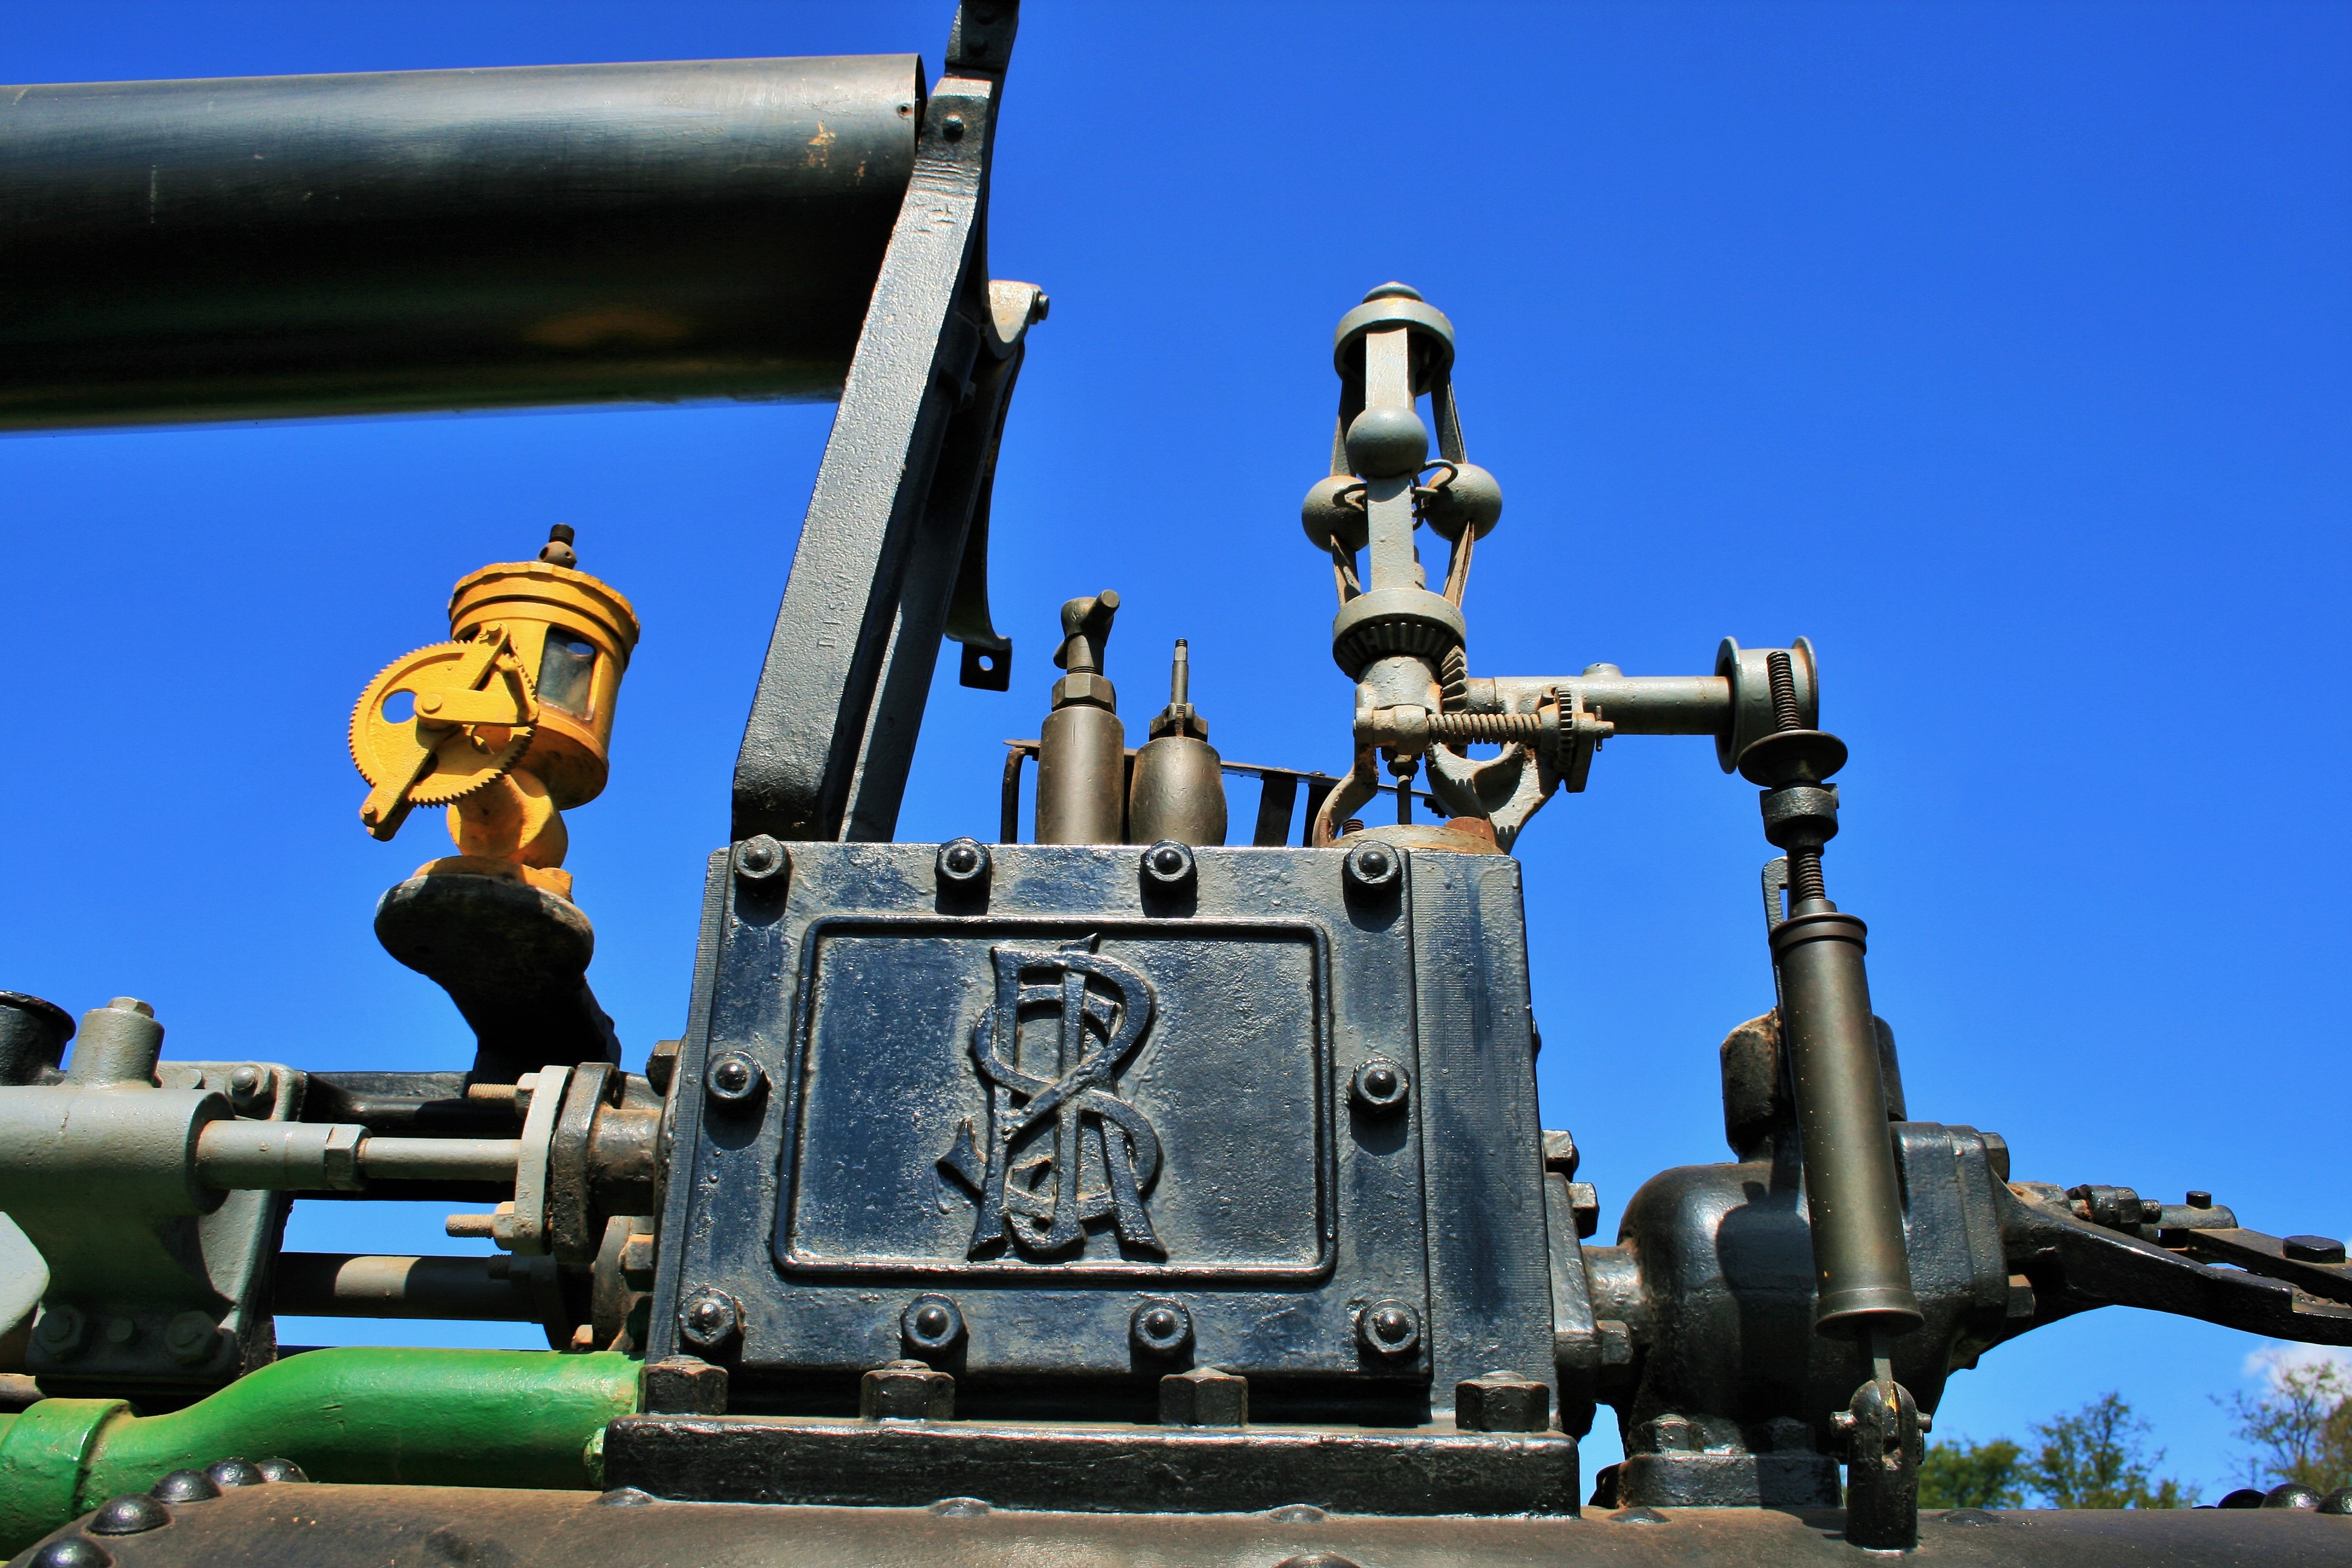
mobile, steam, vehicle, machine, industry, black, agriculture, power, engine, steam engine, strong